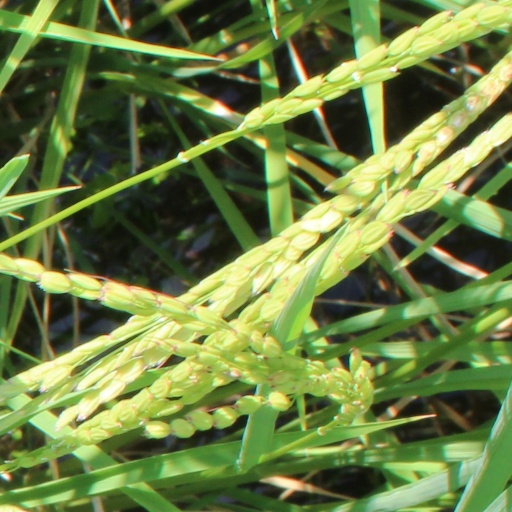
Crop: rice